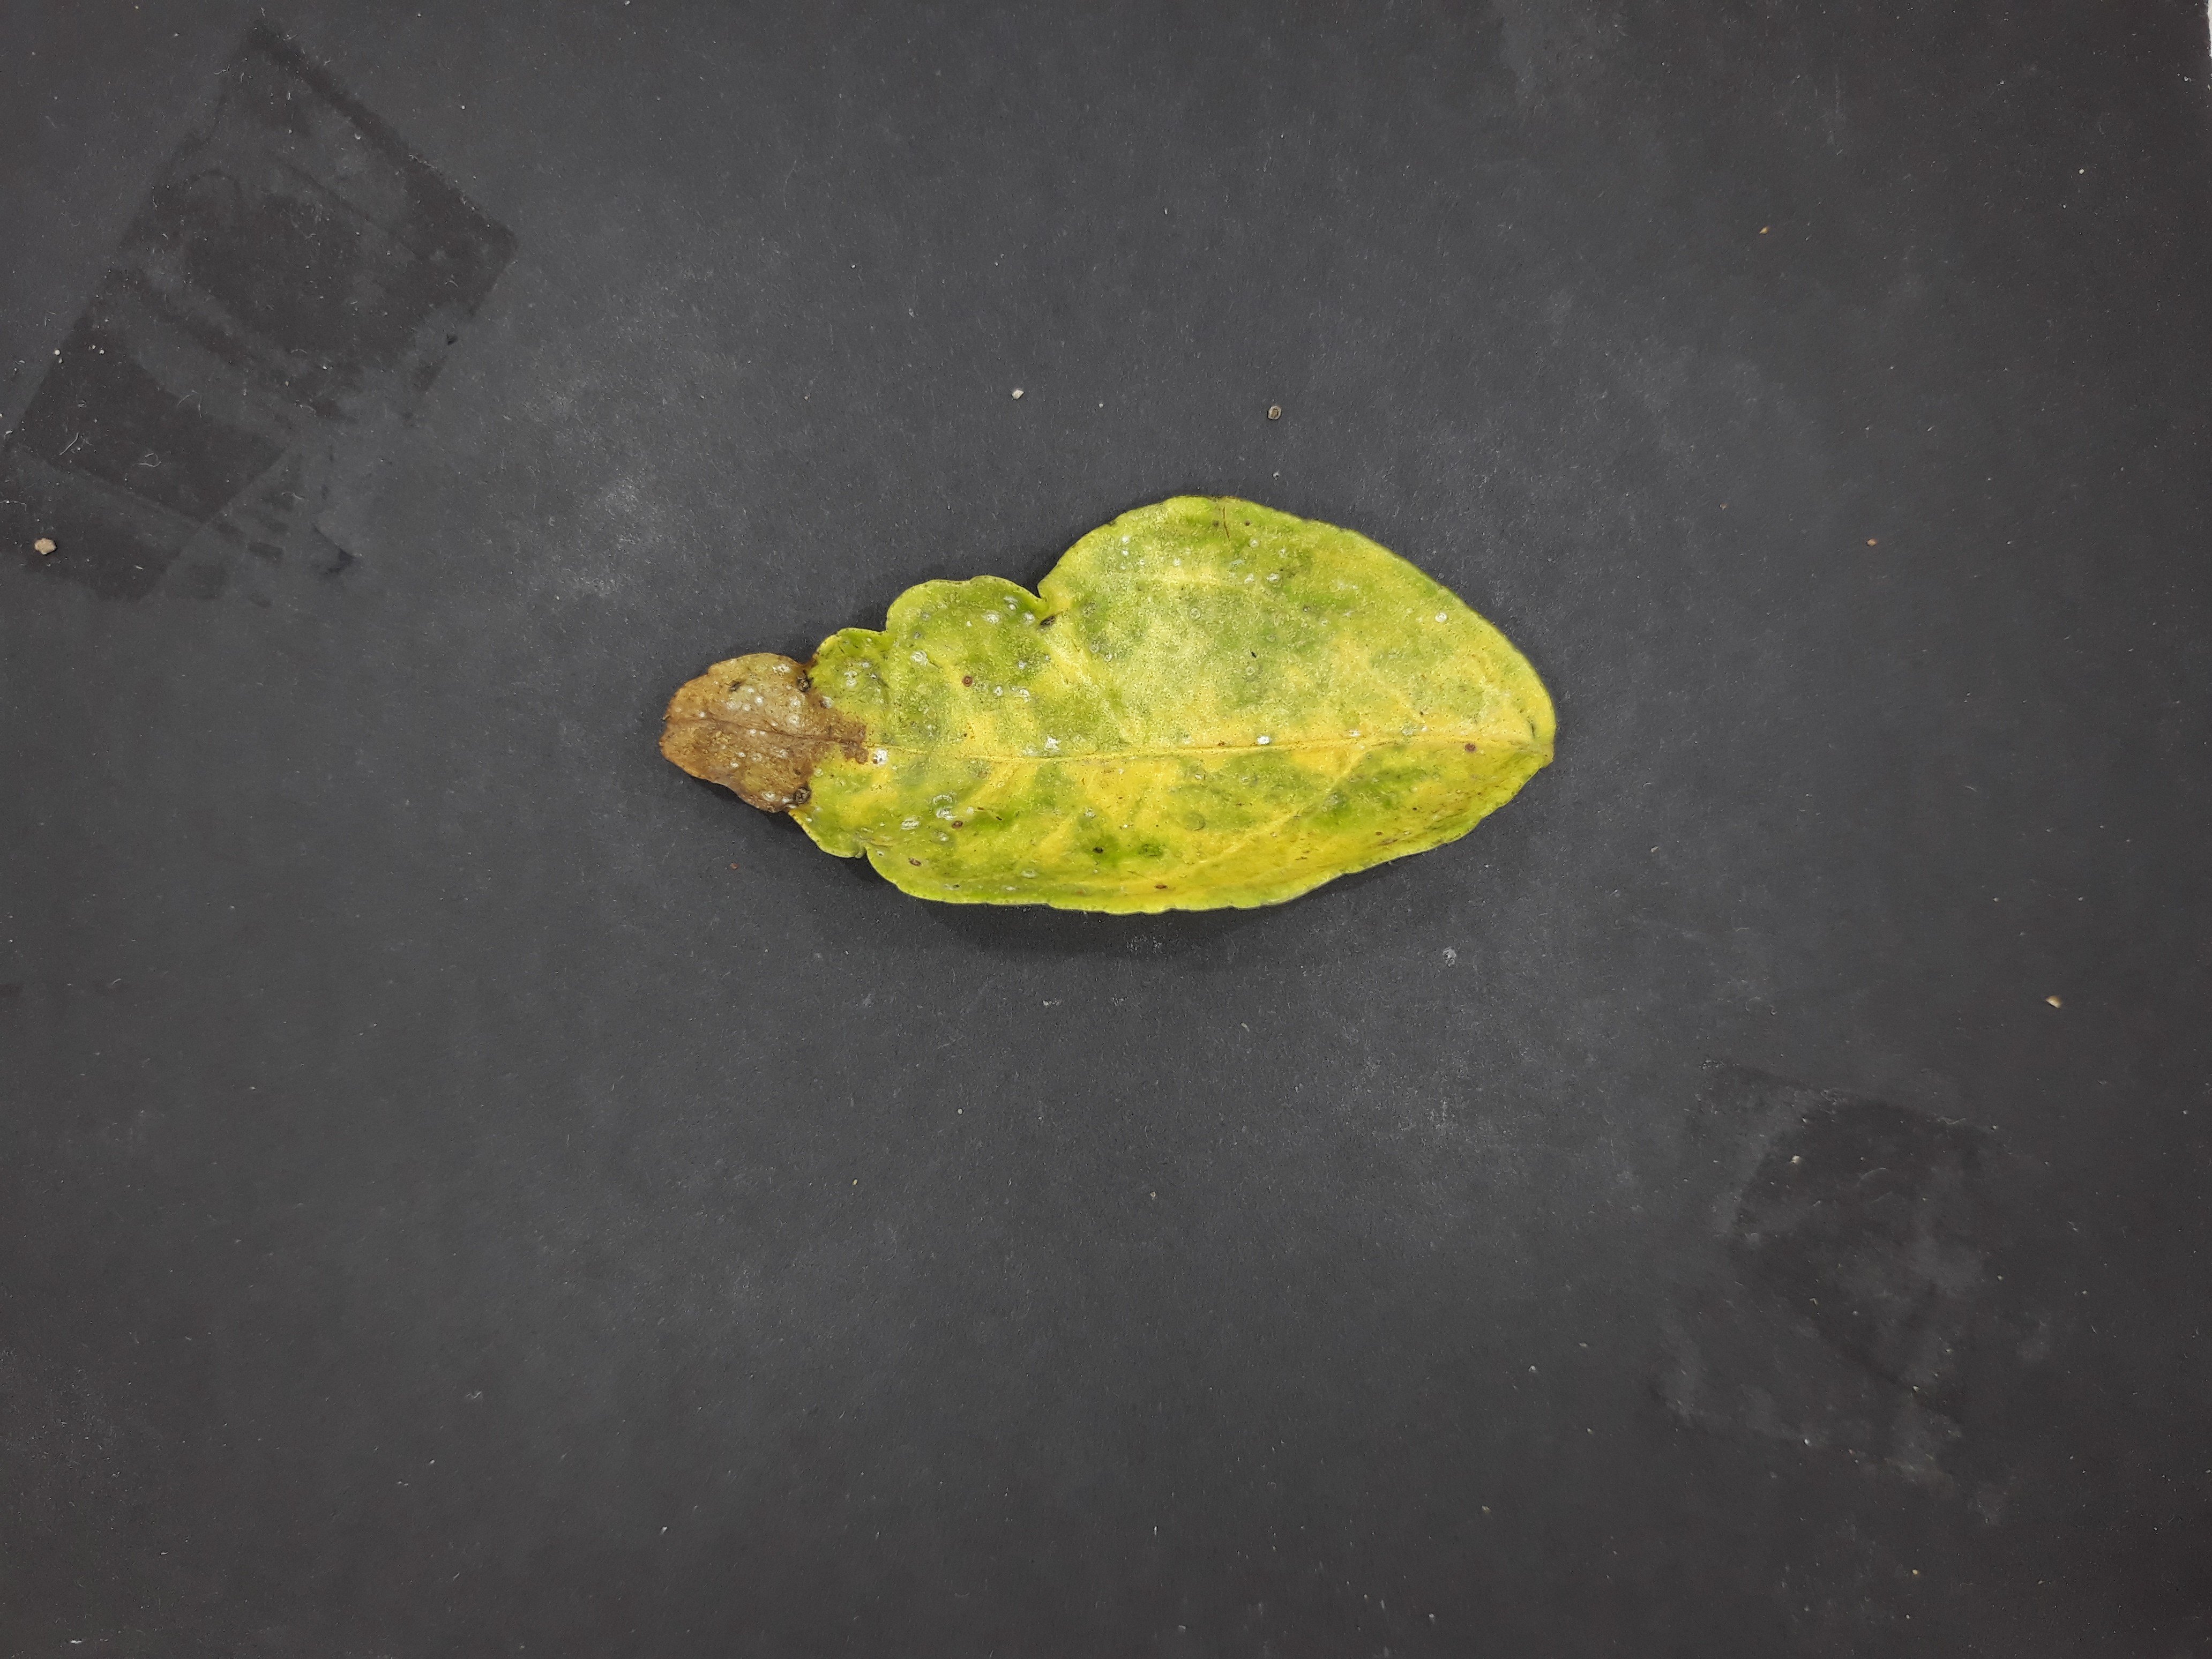
Label: Red_scale_sequelae